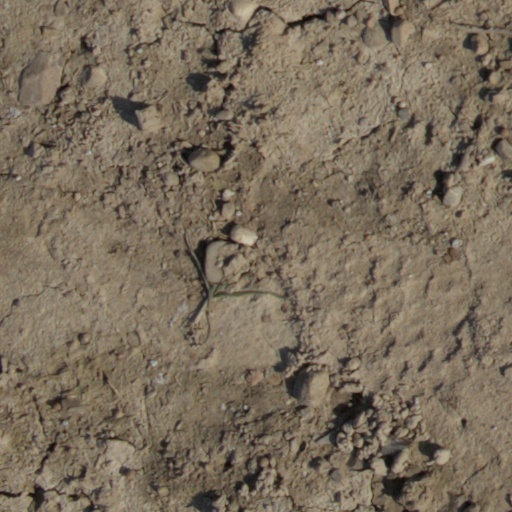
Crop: wheat